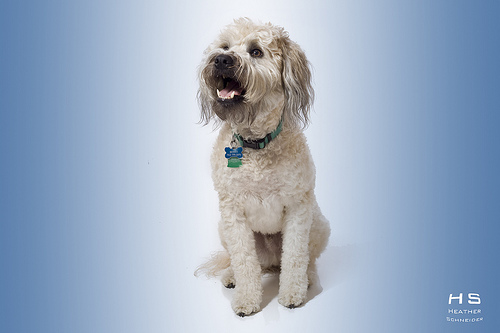
Breed: wheaten terrier